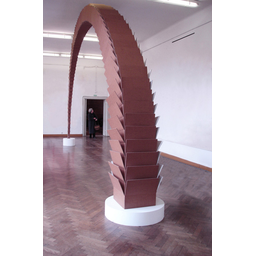
Label: cardboard